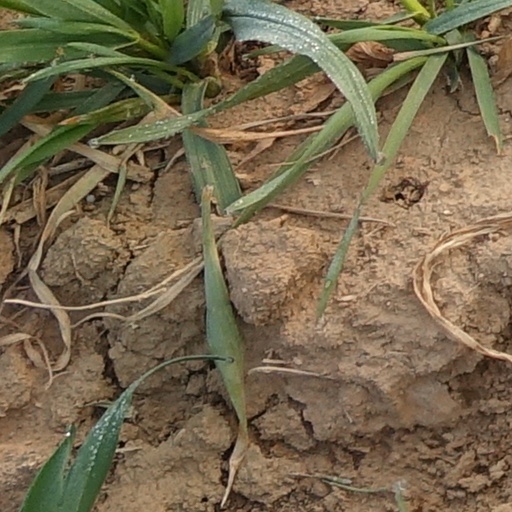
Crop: wheat